WhoIsParadise

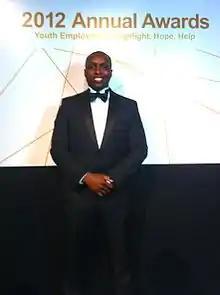
Marcus Dawes at the 2012 RfO Awards, London

The recipient of numerous leadership awards, Paradise lends his voice, time and expertise to many worthy causes. He remains a powerful advocate for social inclusion, intervention, education, youth and community in and around the world. He has worked to build a stronger Britain by advocating for curriculums of inclusion within a quality education system, partnering with like-minded organisations to strengthen the socio-economic conditions of BAME communities, and striving to make London a sustainable city for generations to come. His VH1 PSAs typify his passion and spirit towards Hip hop [culture] and education, in which he says the future of our next generation that's very important to me.